Arnaldo Zocchi

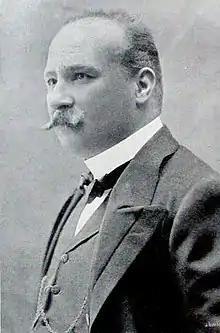
Arnaldo Zocchi

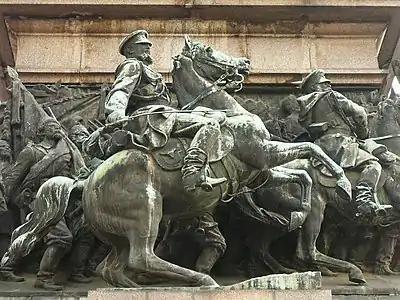
Monument to the Tsar Liberator in Sofia, Bulgaria, 1907

Arnaldo Zocchi (20 September 1862 – 17 July 1940) was an Italian sculptor of the late 19th and early 20th century. He was born in Florence and died in Rome. He studied sculpture in Florence under his father Emilio Zocchi.